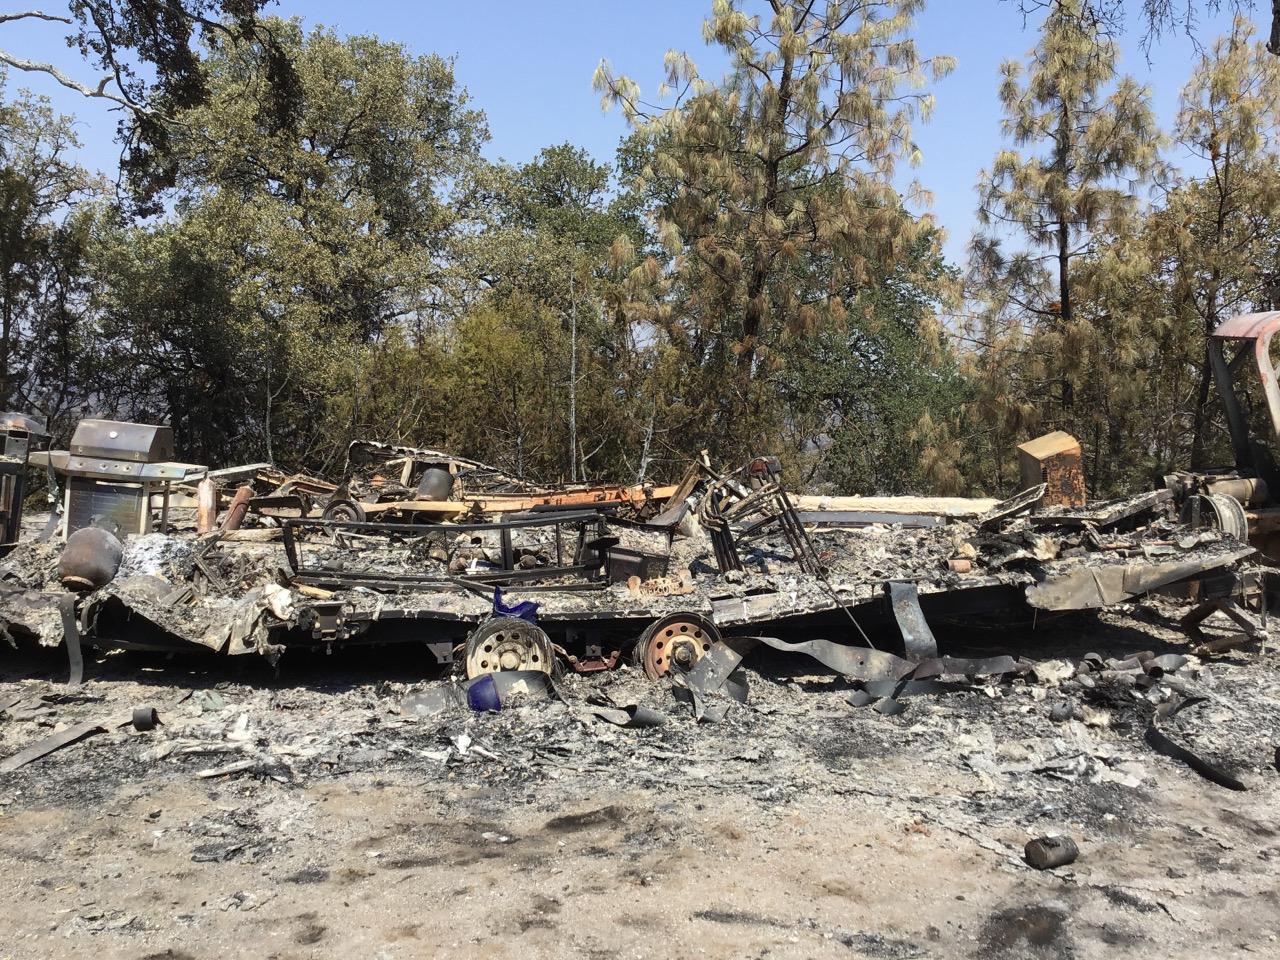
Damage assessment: destroyed